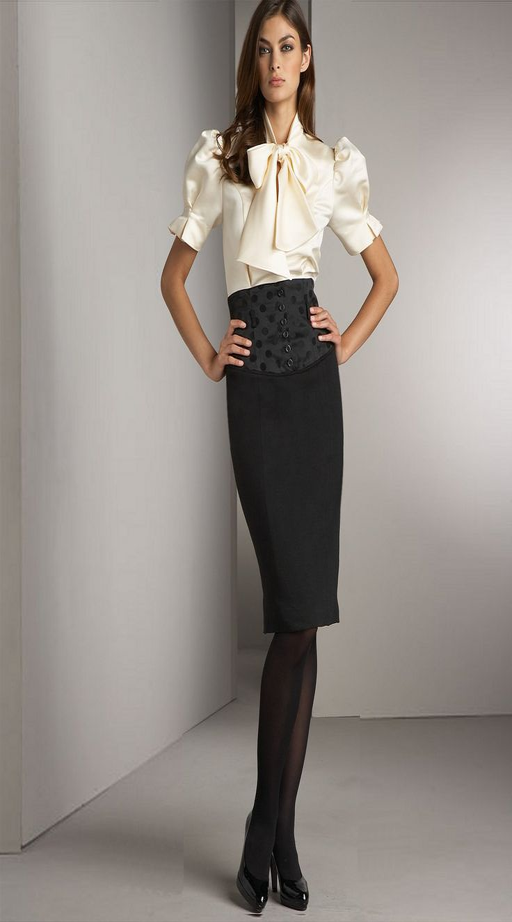
all sizes skirts and a shade of black flickr - photo sharing !